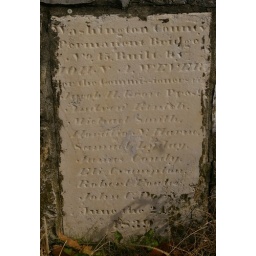
Rose's Mill Bridge, a stone arch bridge over Antietam Creek, Washington County, Maryland